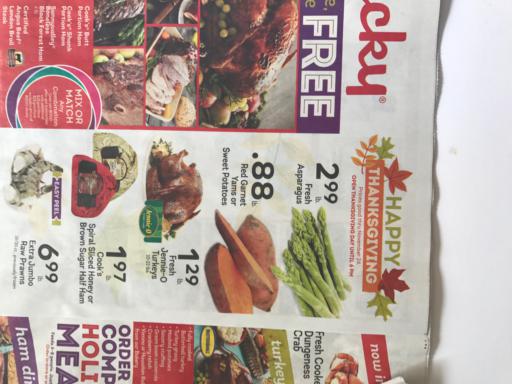
Waste category: paper